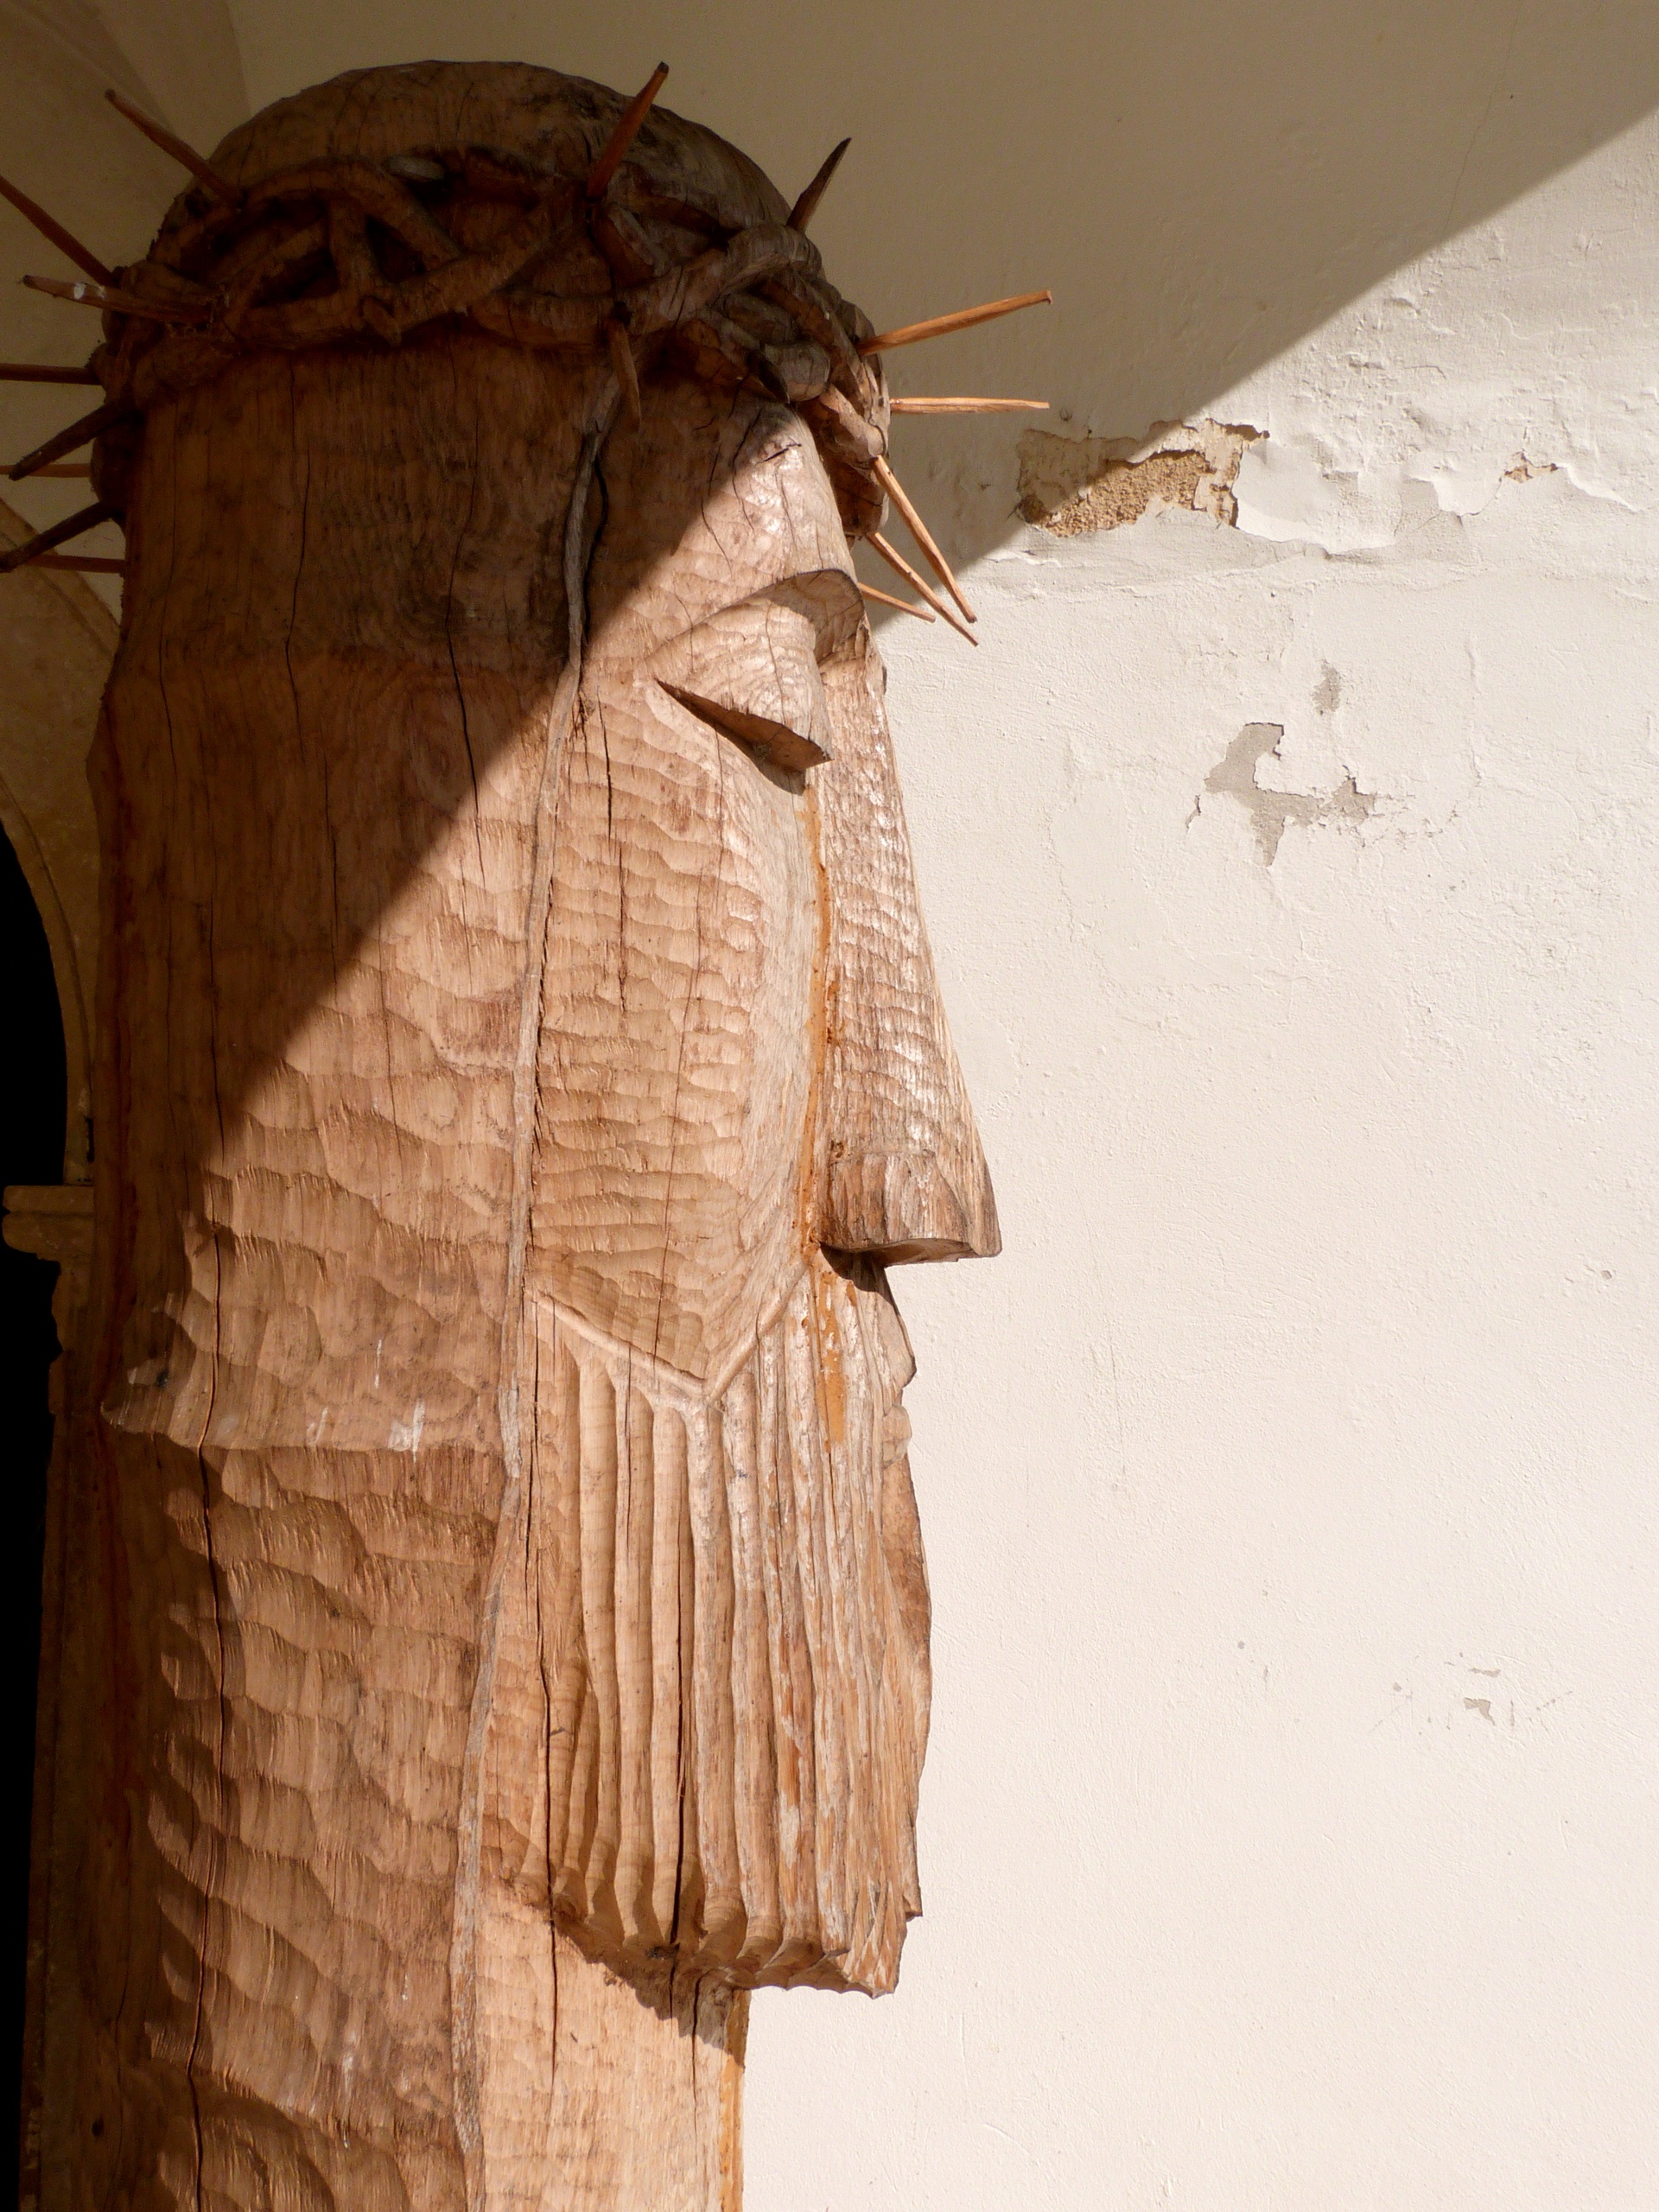
light, wood, profile, shadow, sculpture, art, dress, sketch, drawing, wooden, head, jesus, big, carving, ancient history